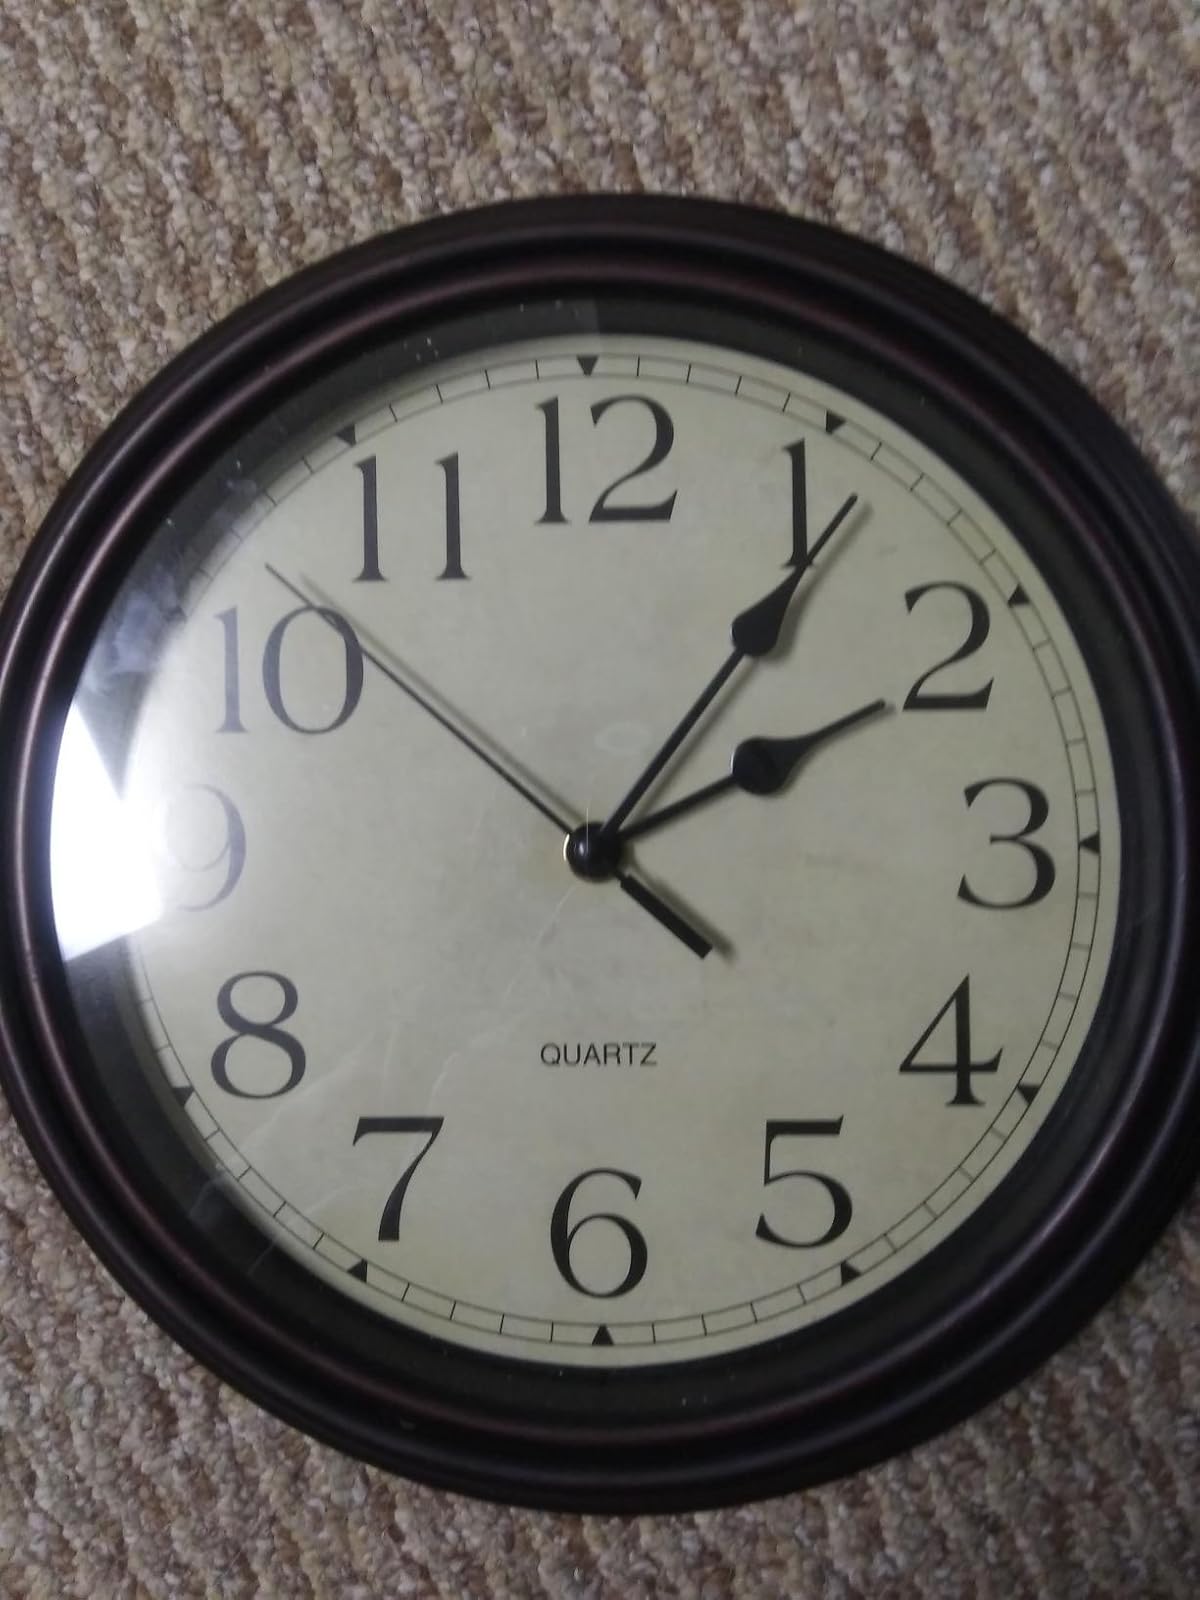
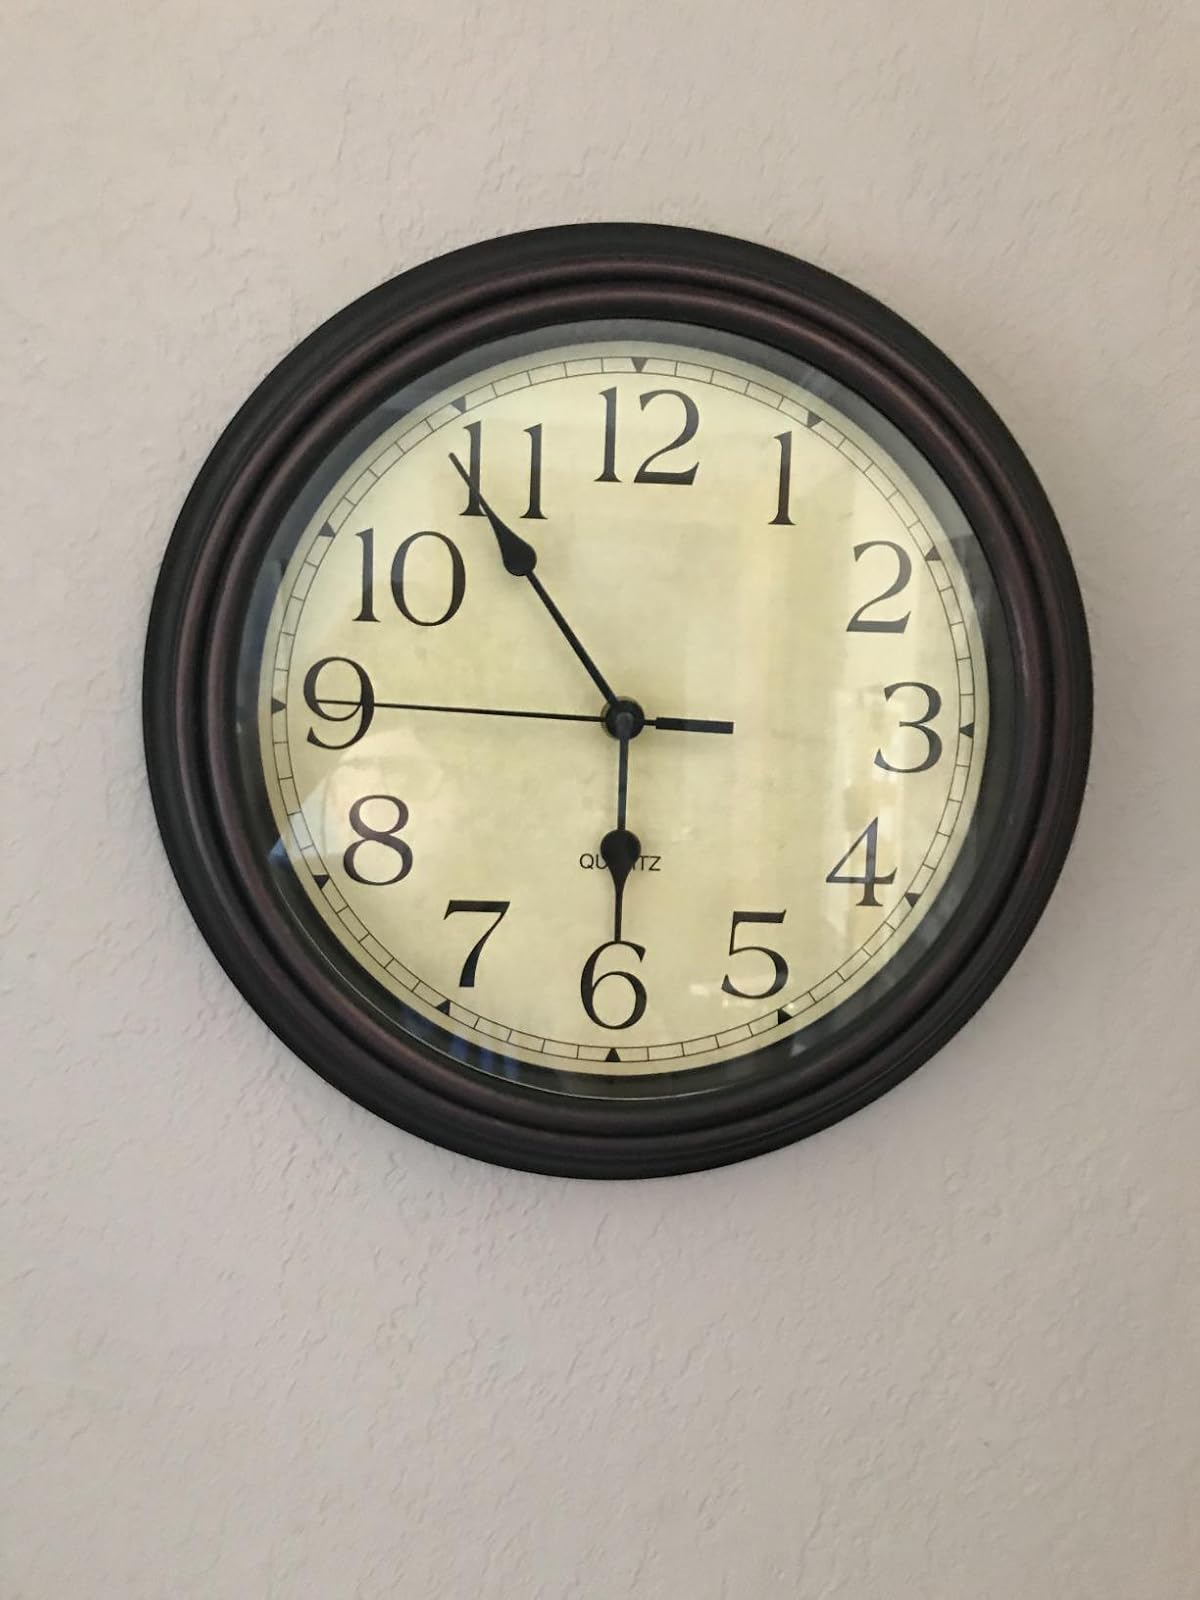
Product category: clock
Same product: yes